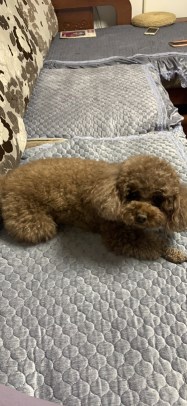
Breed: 7449-n000128-teddy